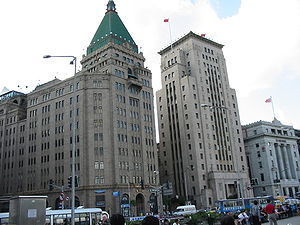
Peace Hotel
Peace Hotel
Peace Hotel er et verdenskendt hotel på The Bund i Huangpu-distriktet i Shanghai i Kina. Hotellet vender ud mod Huangpu-floden. I dag fylder hotellet to bygninger. Den nordlige er Sassoon House, som før hed Cathay Hotel. Sydbygningen er det tidligere Palace Hotel. Begge vender ud mod The Bund, men er adskilt af den kendte gade Nanjing Lu som er Shanghais travleste gate.